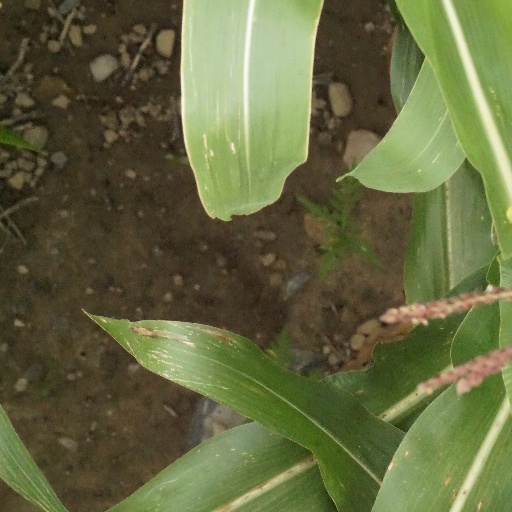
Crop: maize; corn